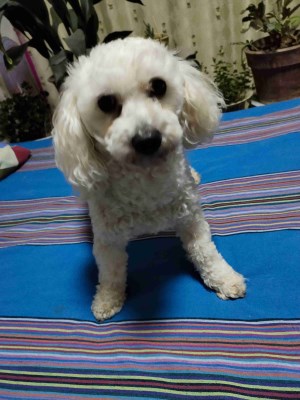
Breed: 3083-n000117-Bichon_Frise